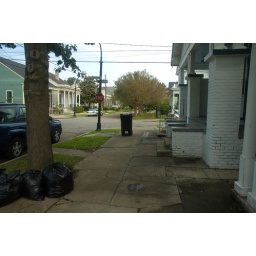
Craig finished cleaning up the tree debris dumped around the house due to Gustav.